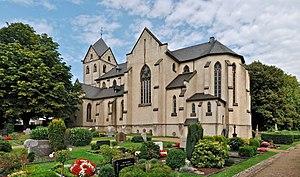
Vue panoramique sur la façade nord de l'église catholique Saint Mathieu (St. Matthias) de Krefeld, en Rhénanie-du-Nord-Westphalie. This image shows a heritage building in Germany, located in the North Rhine-Westphalian city Krefeld